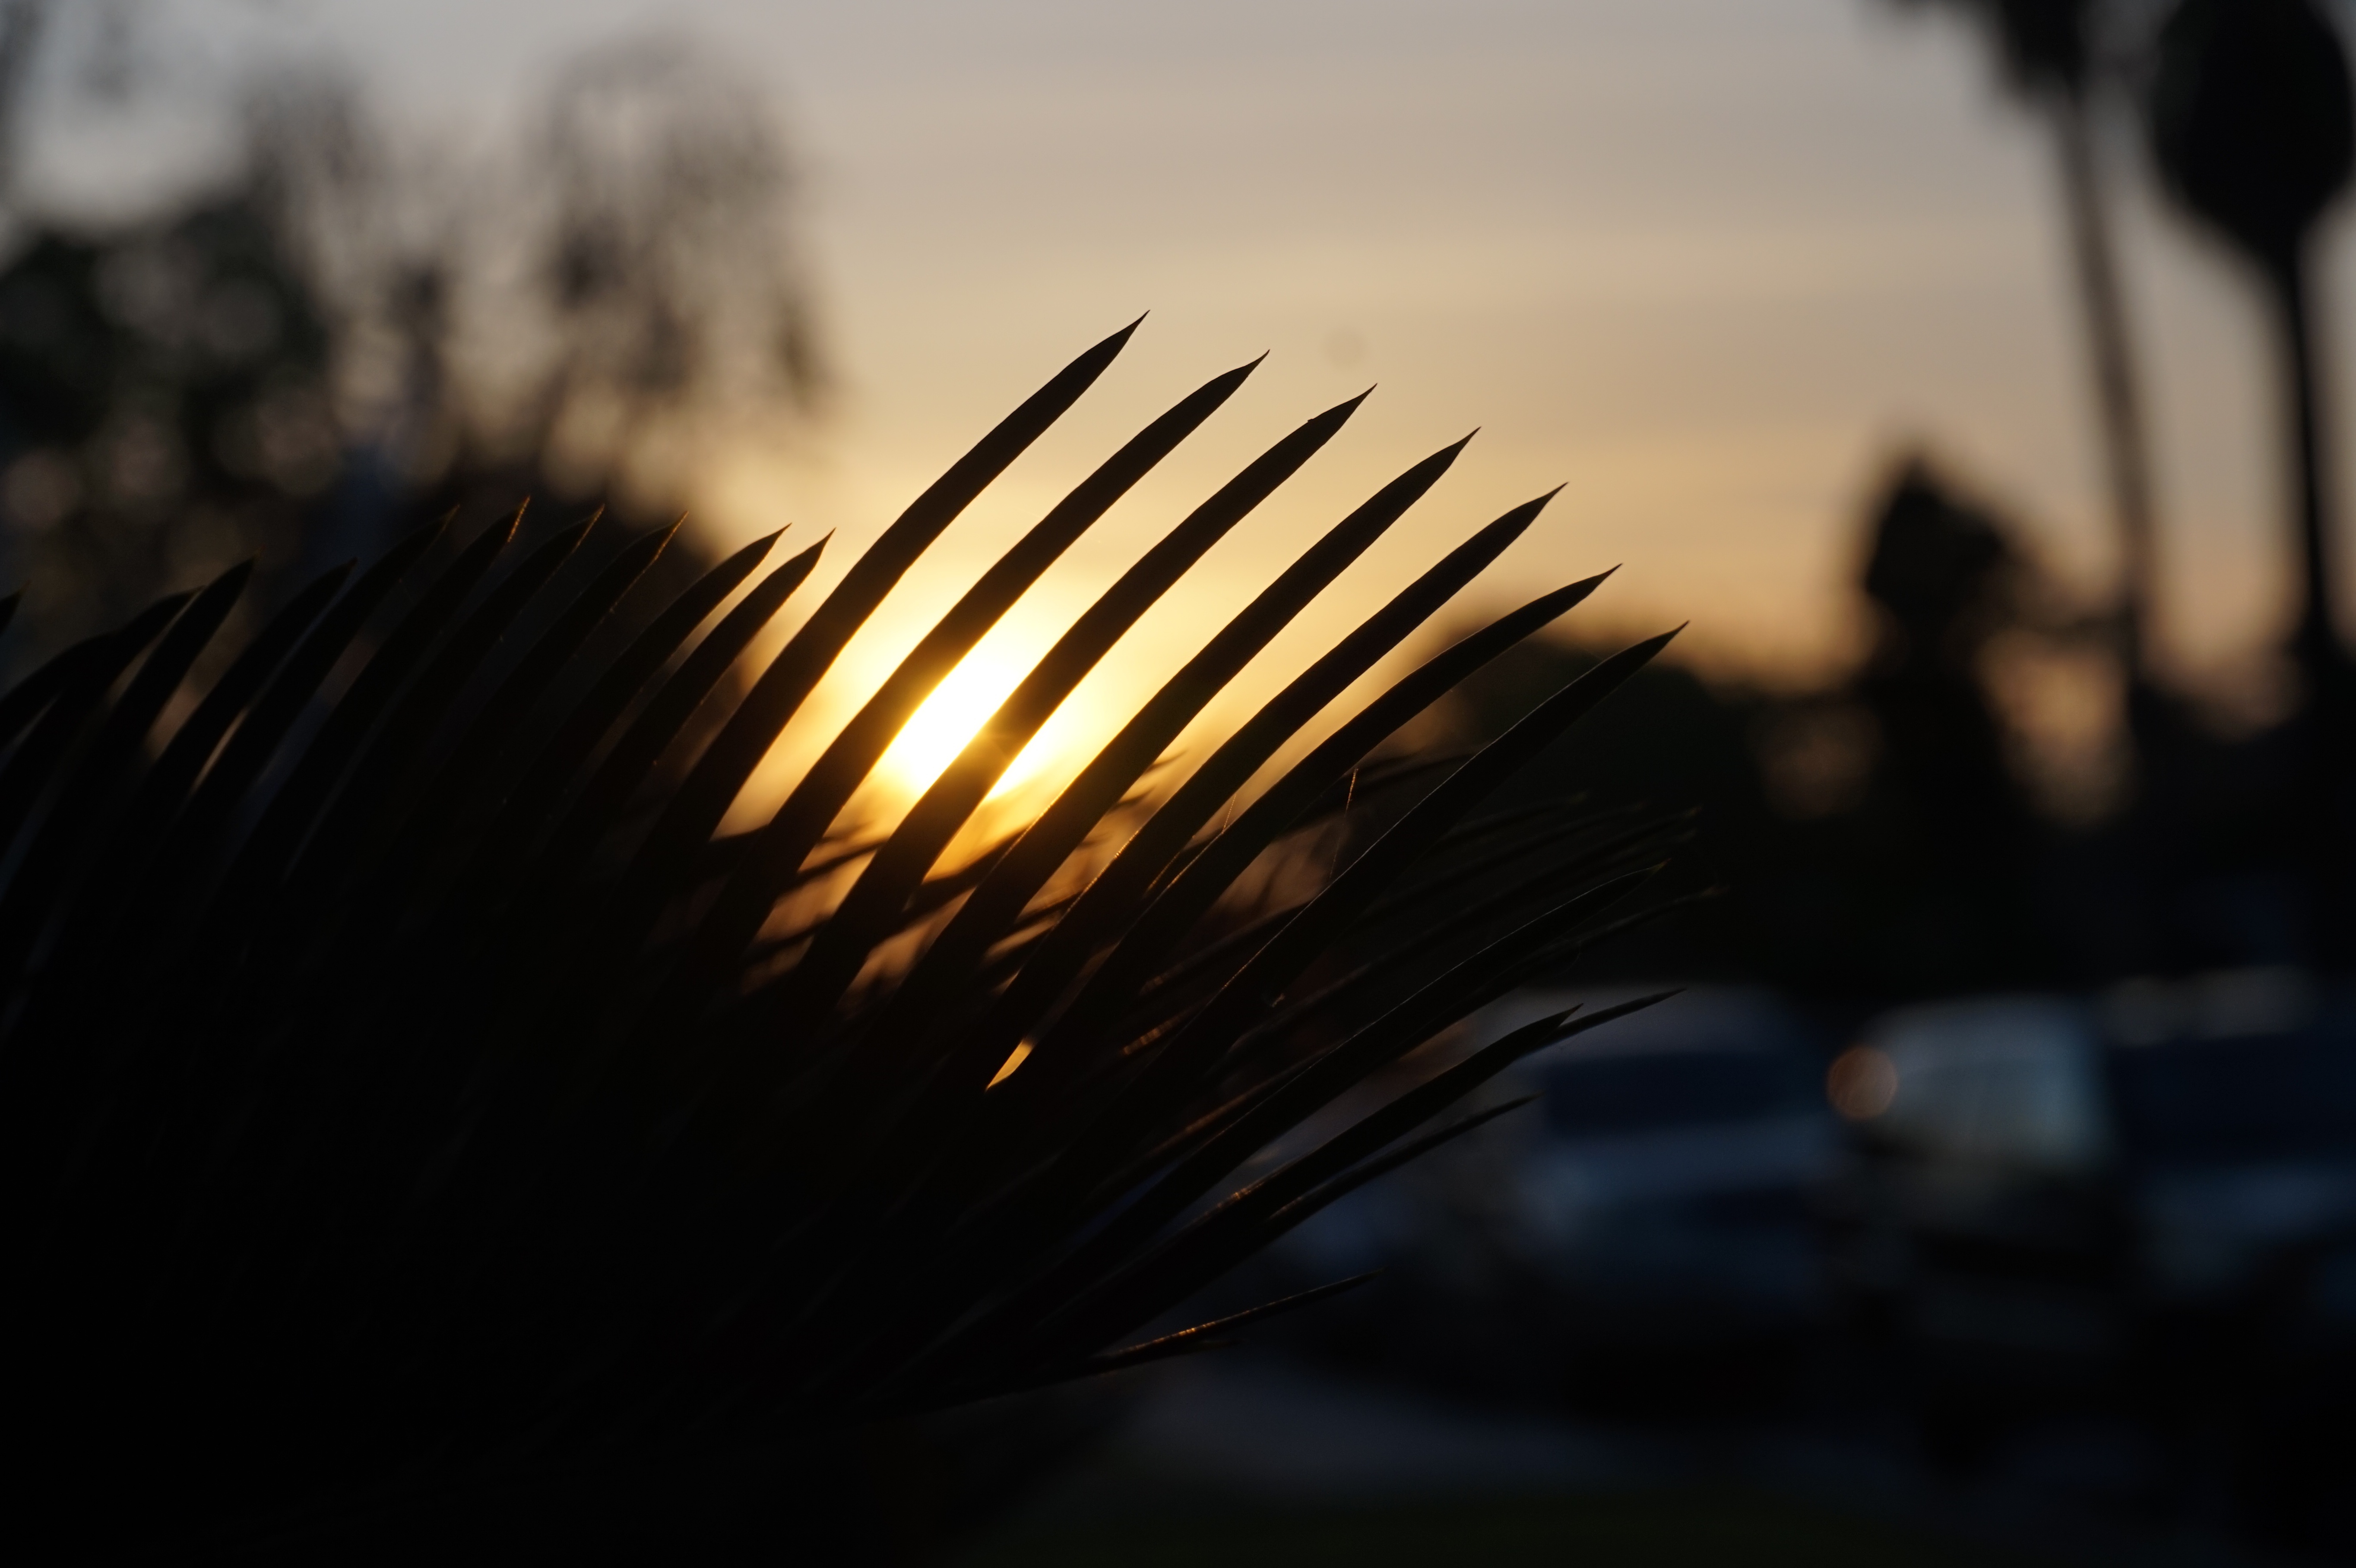
light, sky, sunset, night, photography, sunlight, morning, leaf, flower, evening, reflection, darkness, black, close up, macro photography, atmosphere of earth